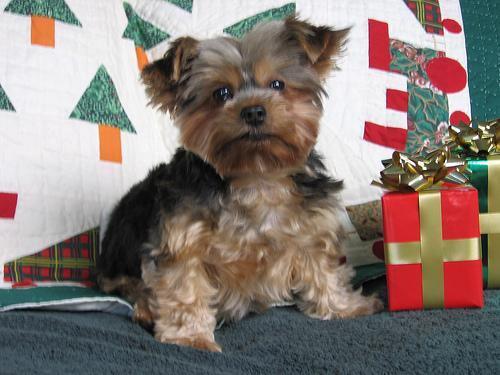
yorkshire terrier